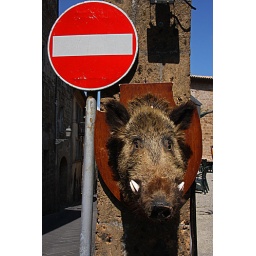
Street sign next to bar in Orvieto, Italy.